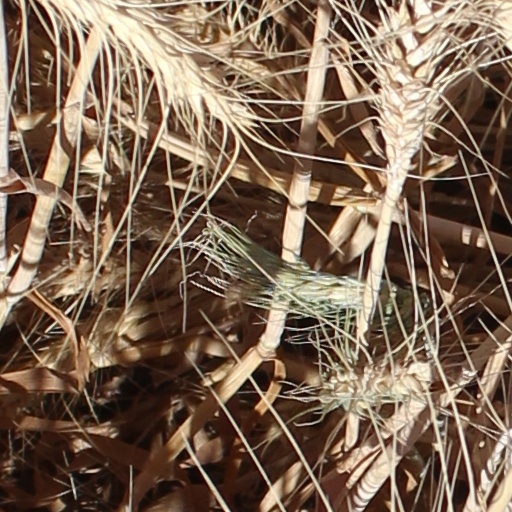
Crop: wheat